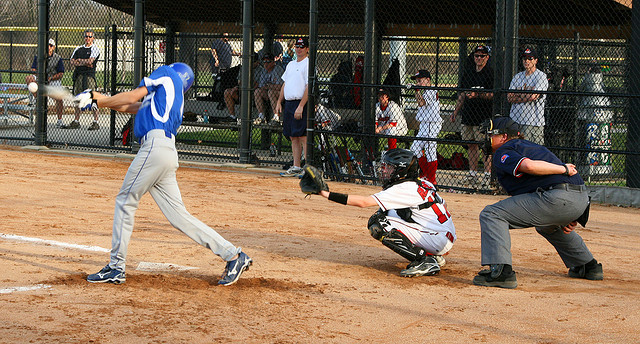
cầu thủ đánh bóng đang vung gậy đỡ bóng trước cầu thủ bắt bóng